Aubrey Strahan

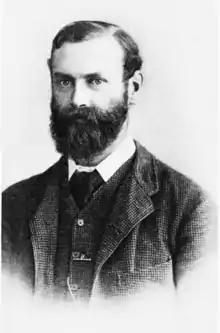
Aubrey Strahan in 1904

Sir Aubrey Strahan KBE FRS (20 April 1852 – 4 March 1928) was a British geologist. He was elected a Fellow of the Royal Society (FRS) in 1903. He was Director of the Geological Survey of Great Britain from 1914–1920. He won the Wollaston Medal of the Geological Society of London in 1919.